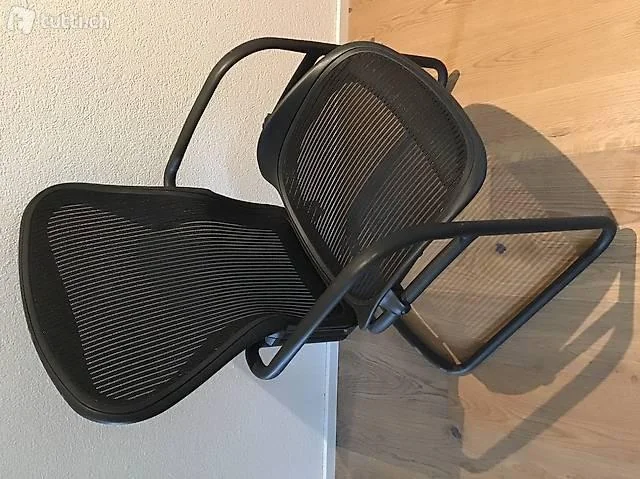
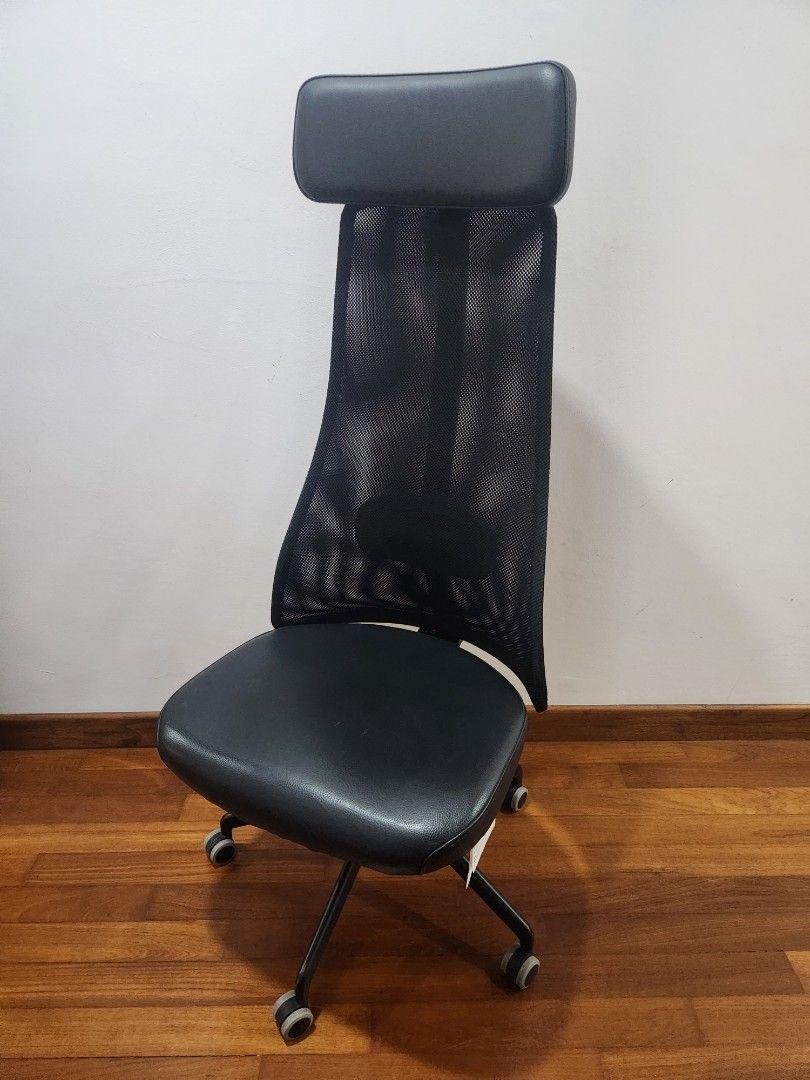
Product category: items_chair
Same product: no